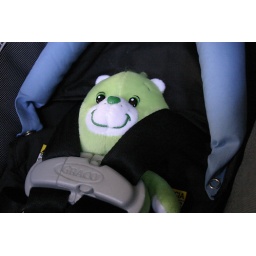
Good Luck Bear in a car seat (buckled by Nora)